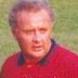
Age: 29